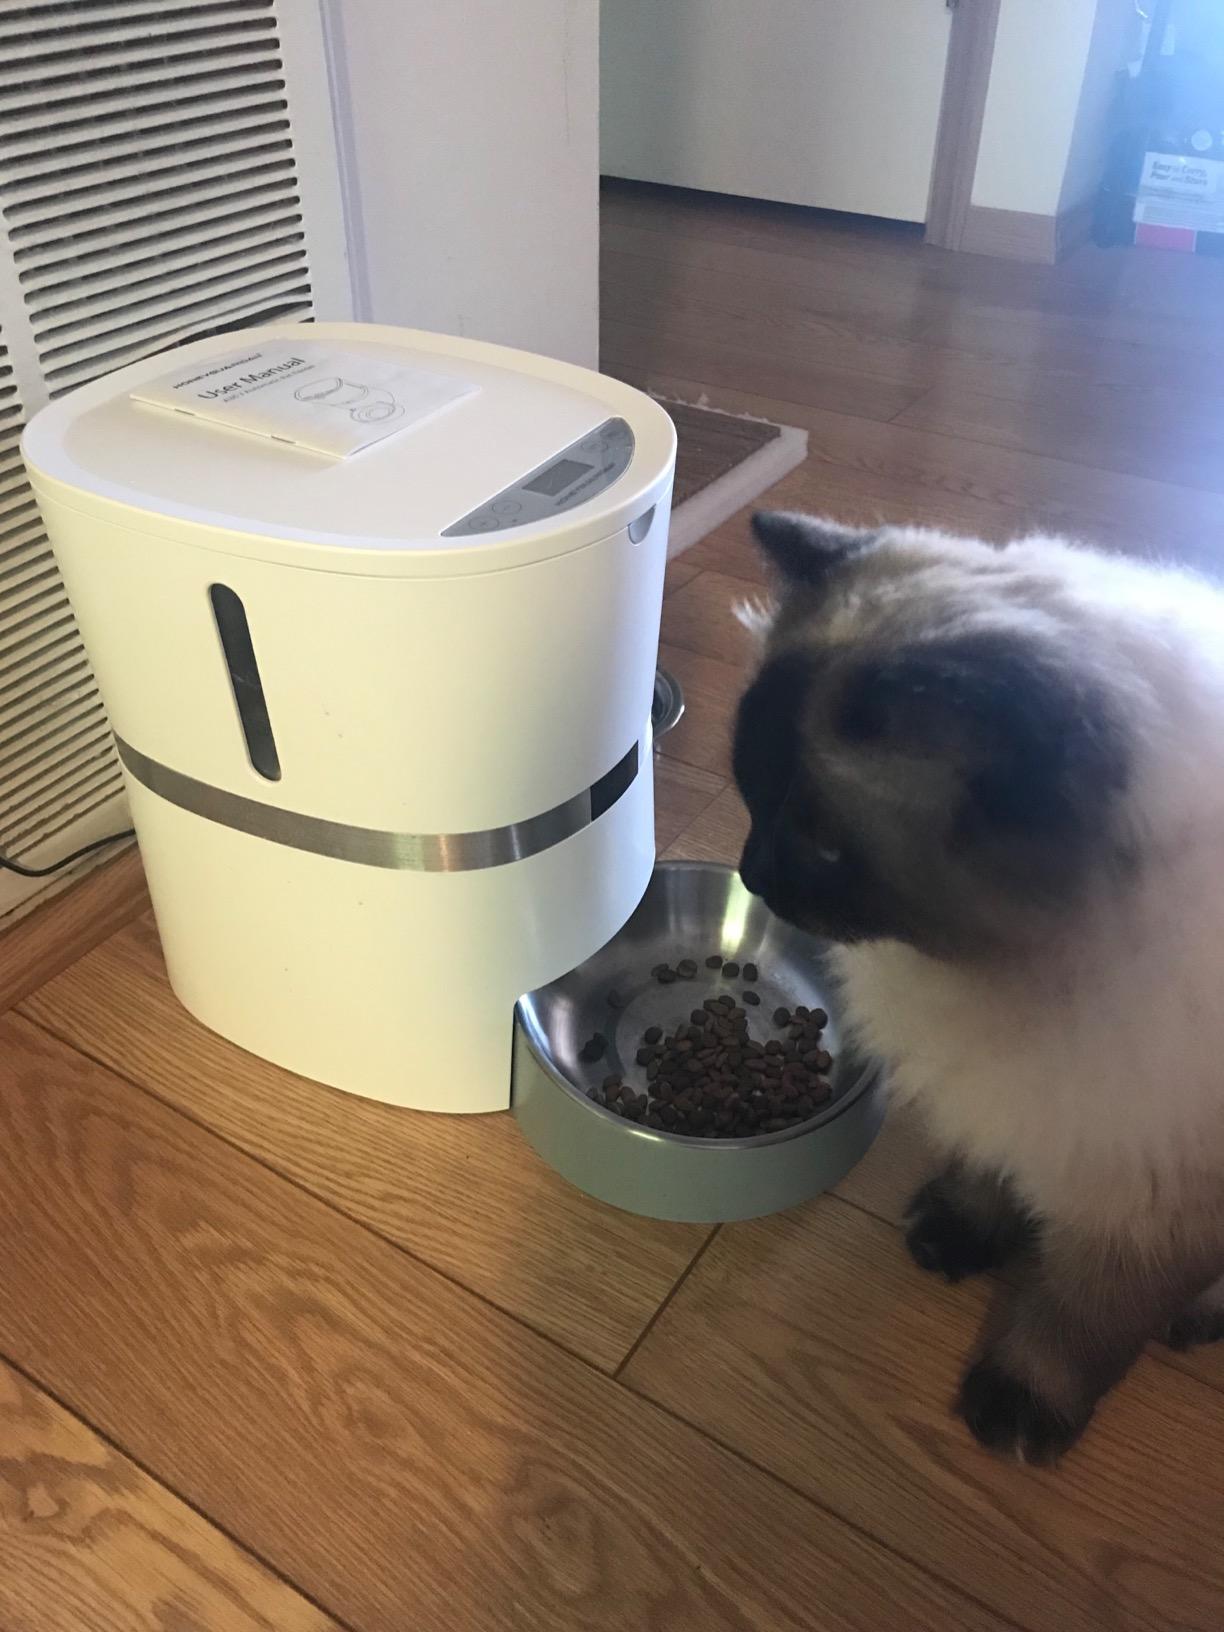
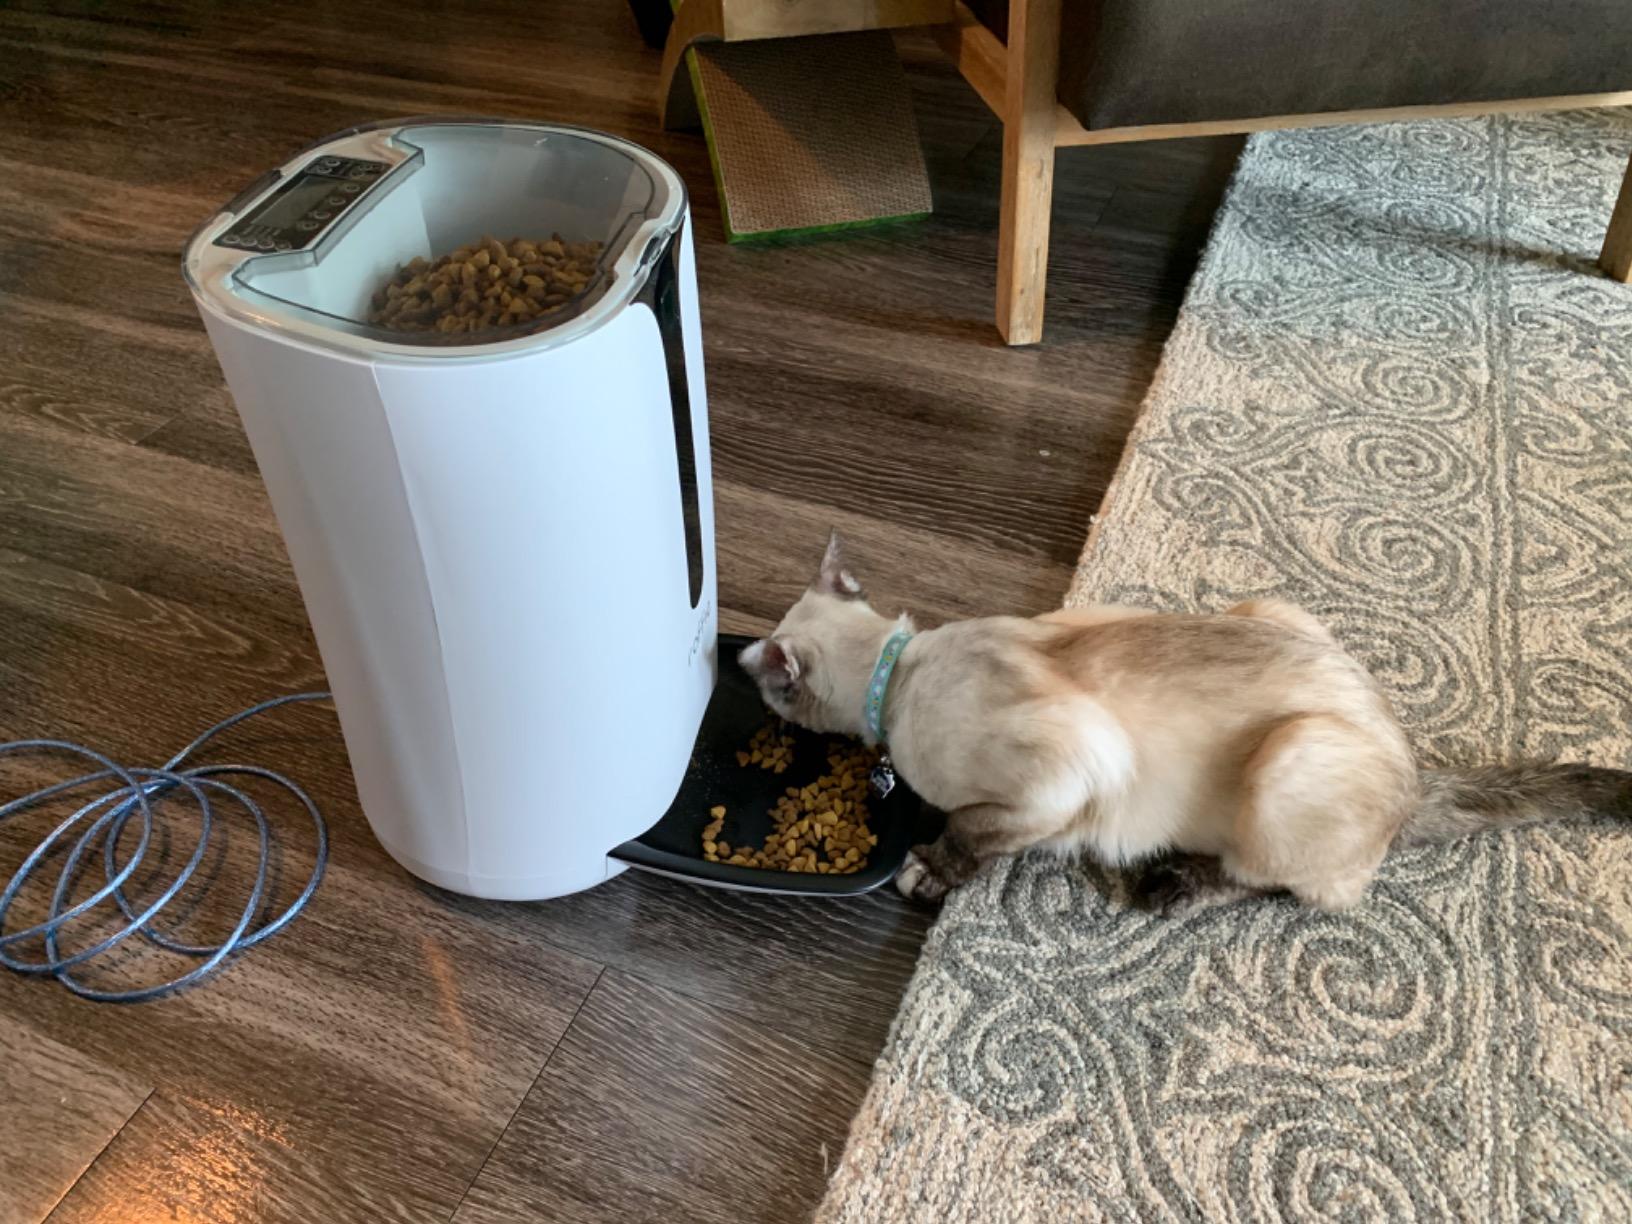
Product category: items_feeder
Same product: no